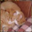
Label: cat